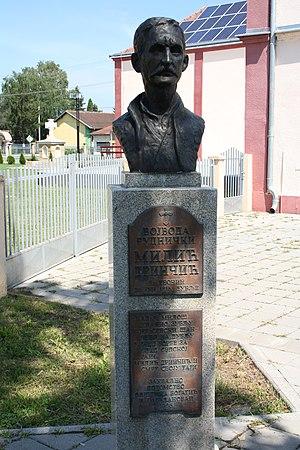
L'église de l'Ascension de Dublje est une église orthodoxe serbe serbe située à Dublje, dans le district de Mačva et dans la municipalité de Bogatić en Serbie. Elle est inscrite sur la liste des monuments culturels protégés de la République de Serbie.